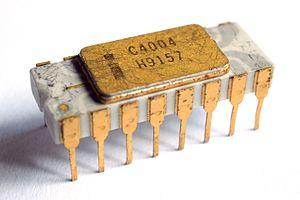
Un processeur Intel C4004 avec traces grises (version sans traces grises). Esperanto: Procesoro Intel C4004 kun grizaj spuroj (versio sen grizaj spuroj).
Federico Faggin /ˈfeɪɡɪn/ est un physicien et inventeur italien, spécialisé en physique du solide. Pionnier de l'informatique et de la technologie des semi-conducteurs, il est l'un des pères du microprocesseur, et fut responsable de sa conception et sa mise en œuvre.
Le 4004 d'Intel est le premier microprocesseur commercialisé, c'est-à-dire la première intégration réussie de toutes les fonctions d'un processeur sur un seul et unique circuit intégré.